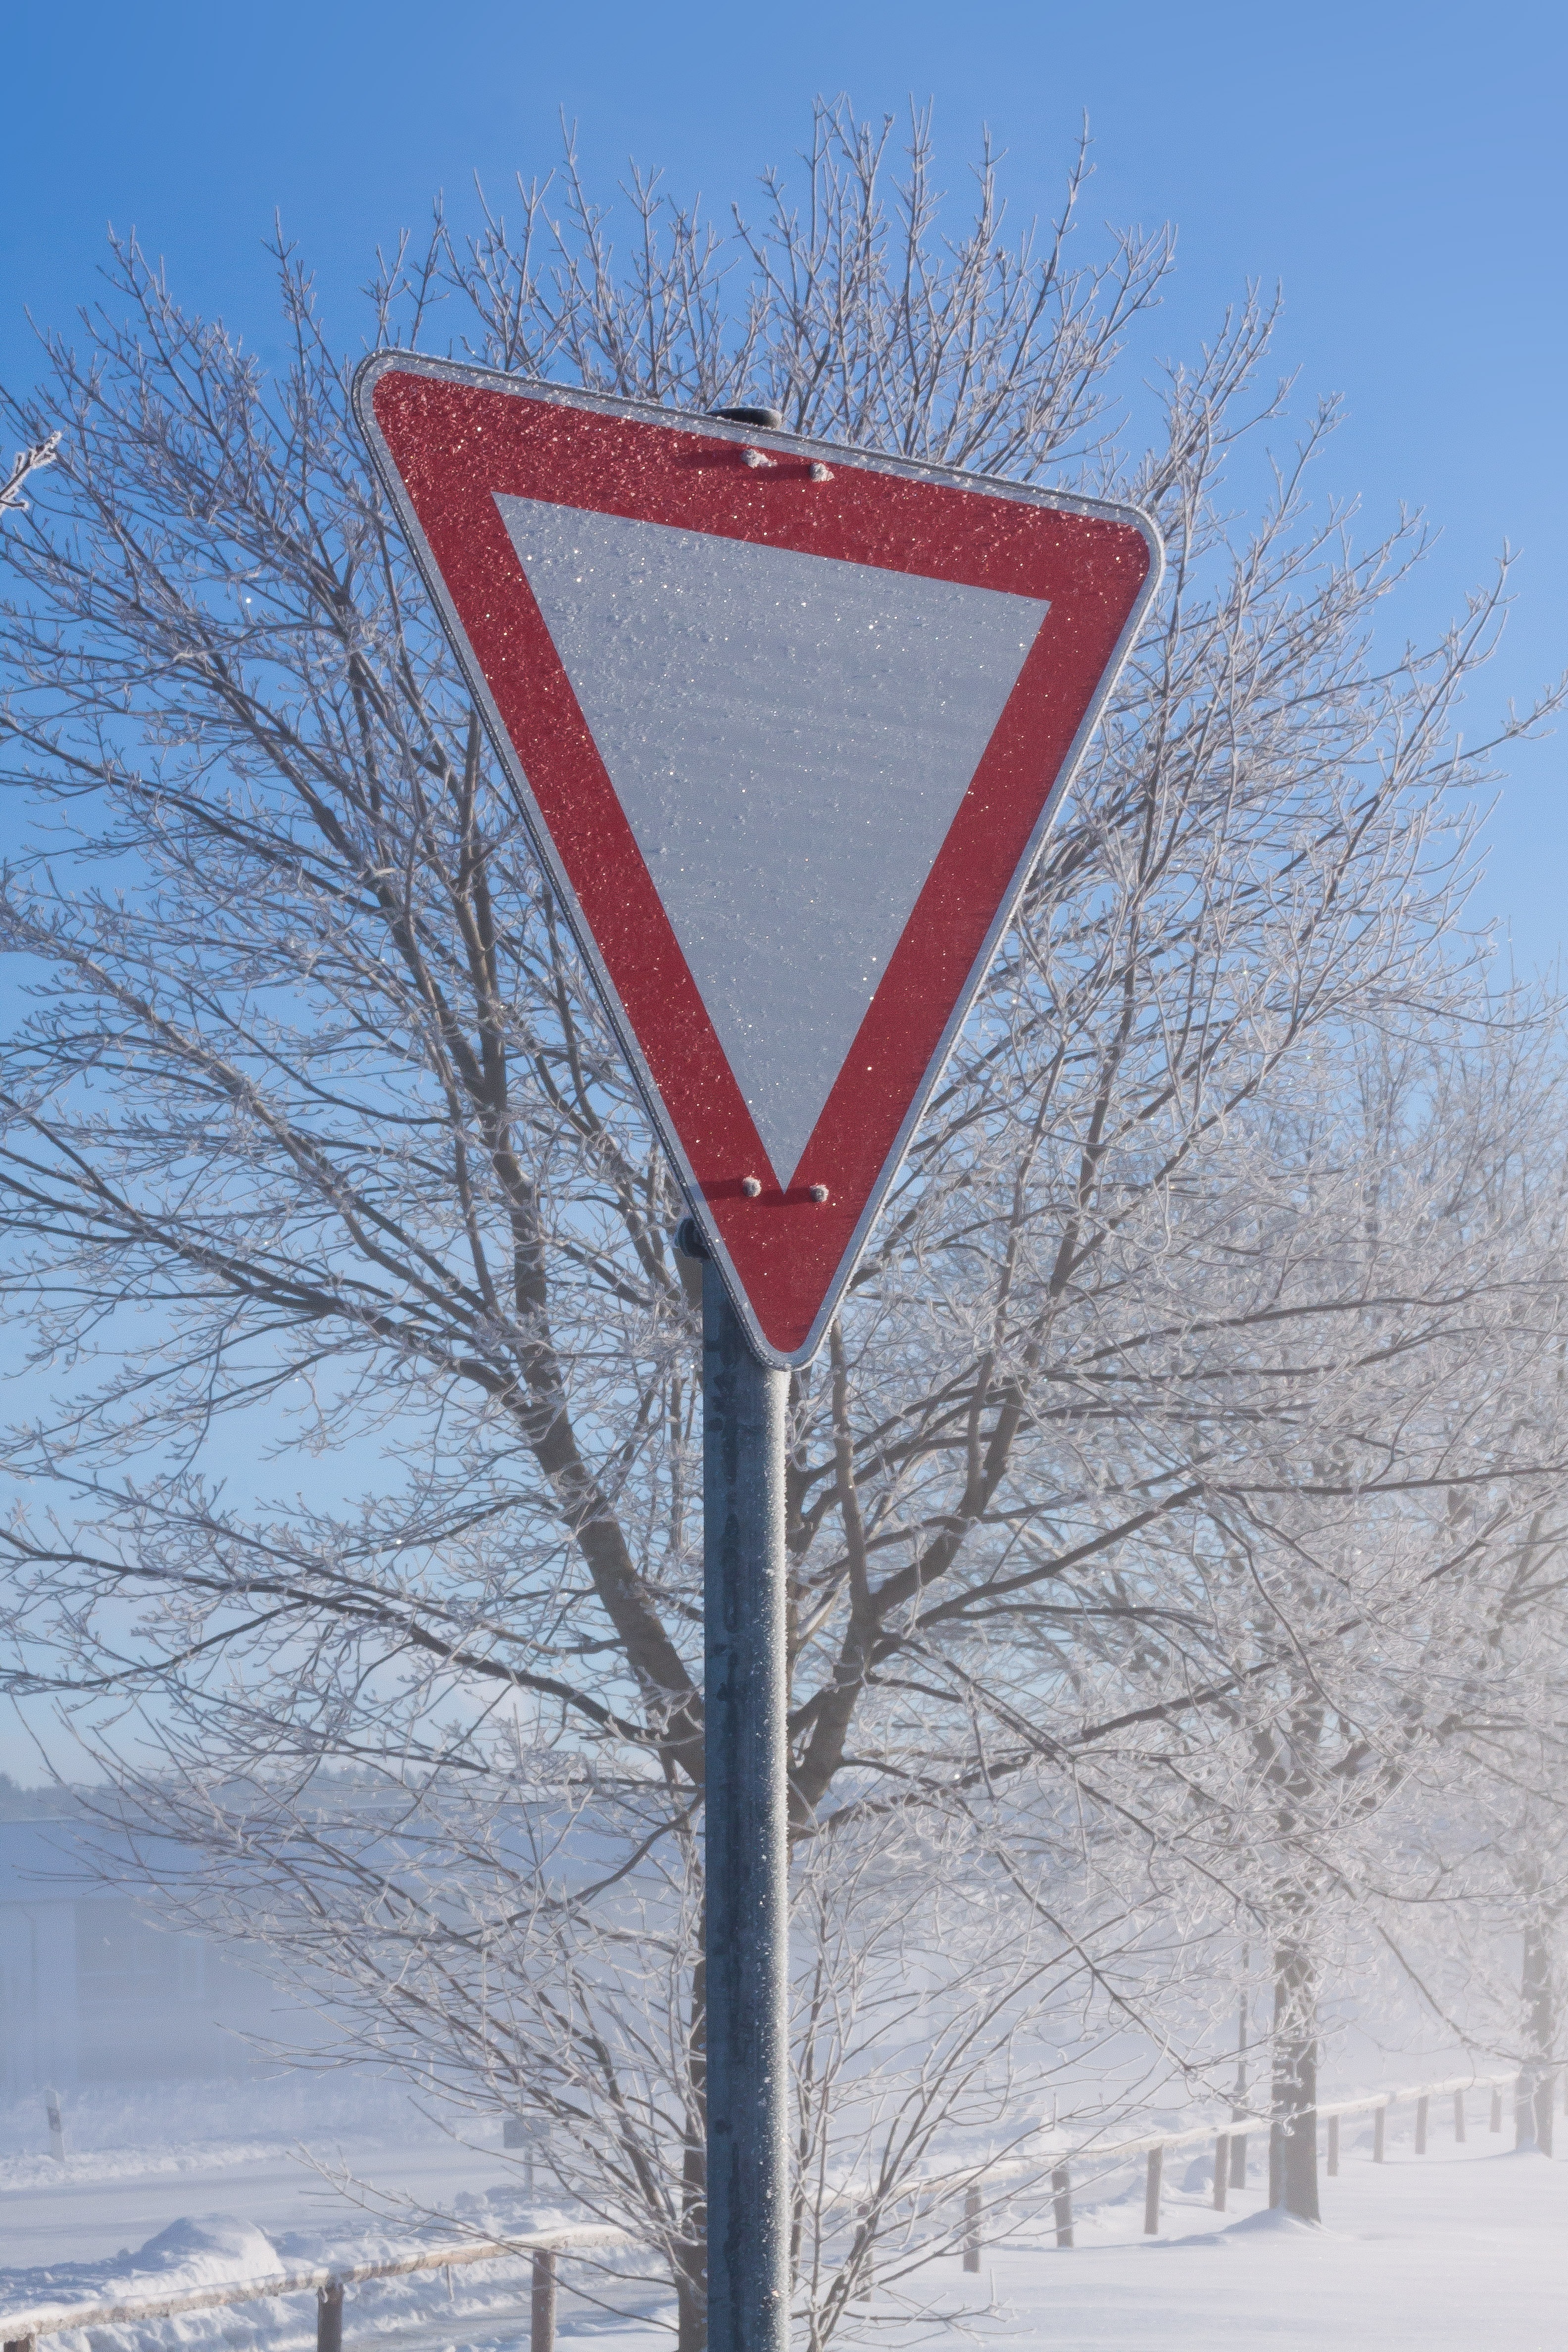
snow, cold, winter, fog, wind, sign, line, street sign, signage, trees, shield, warning, hoarfrost, characters, risk of slipping, traffic sign, ice formation